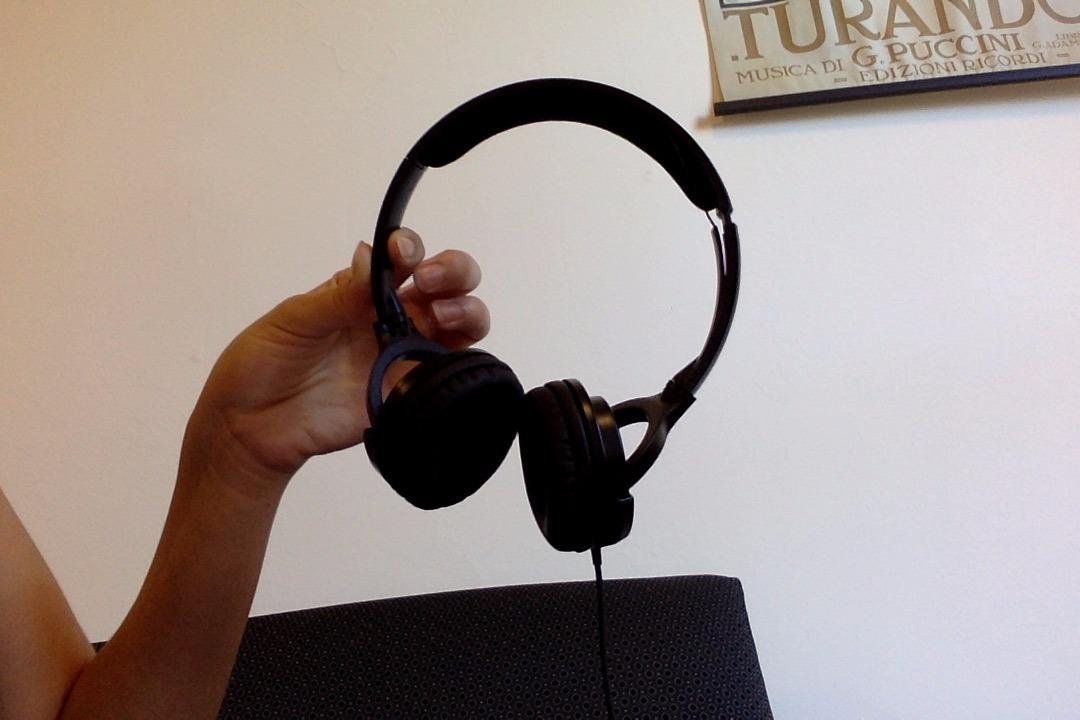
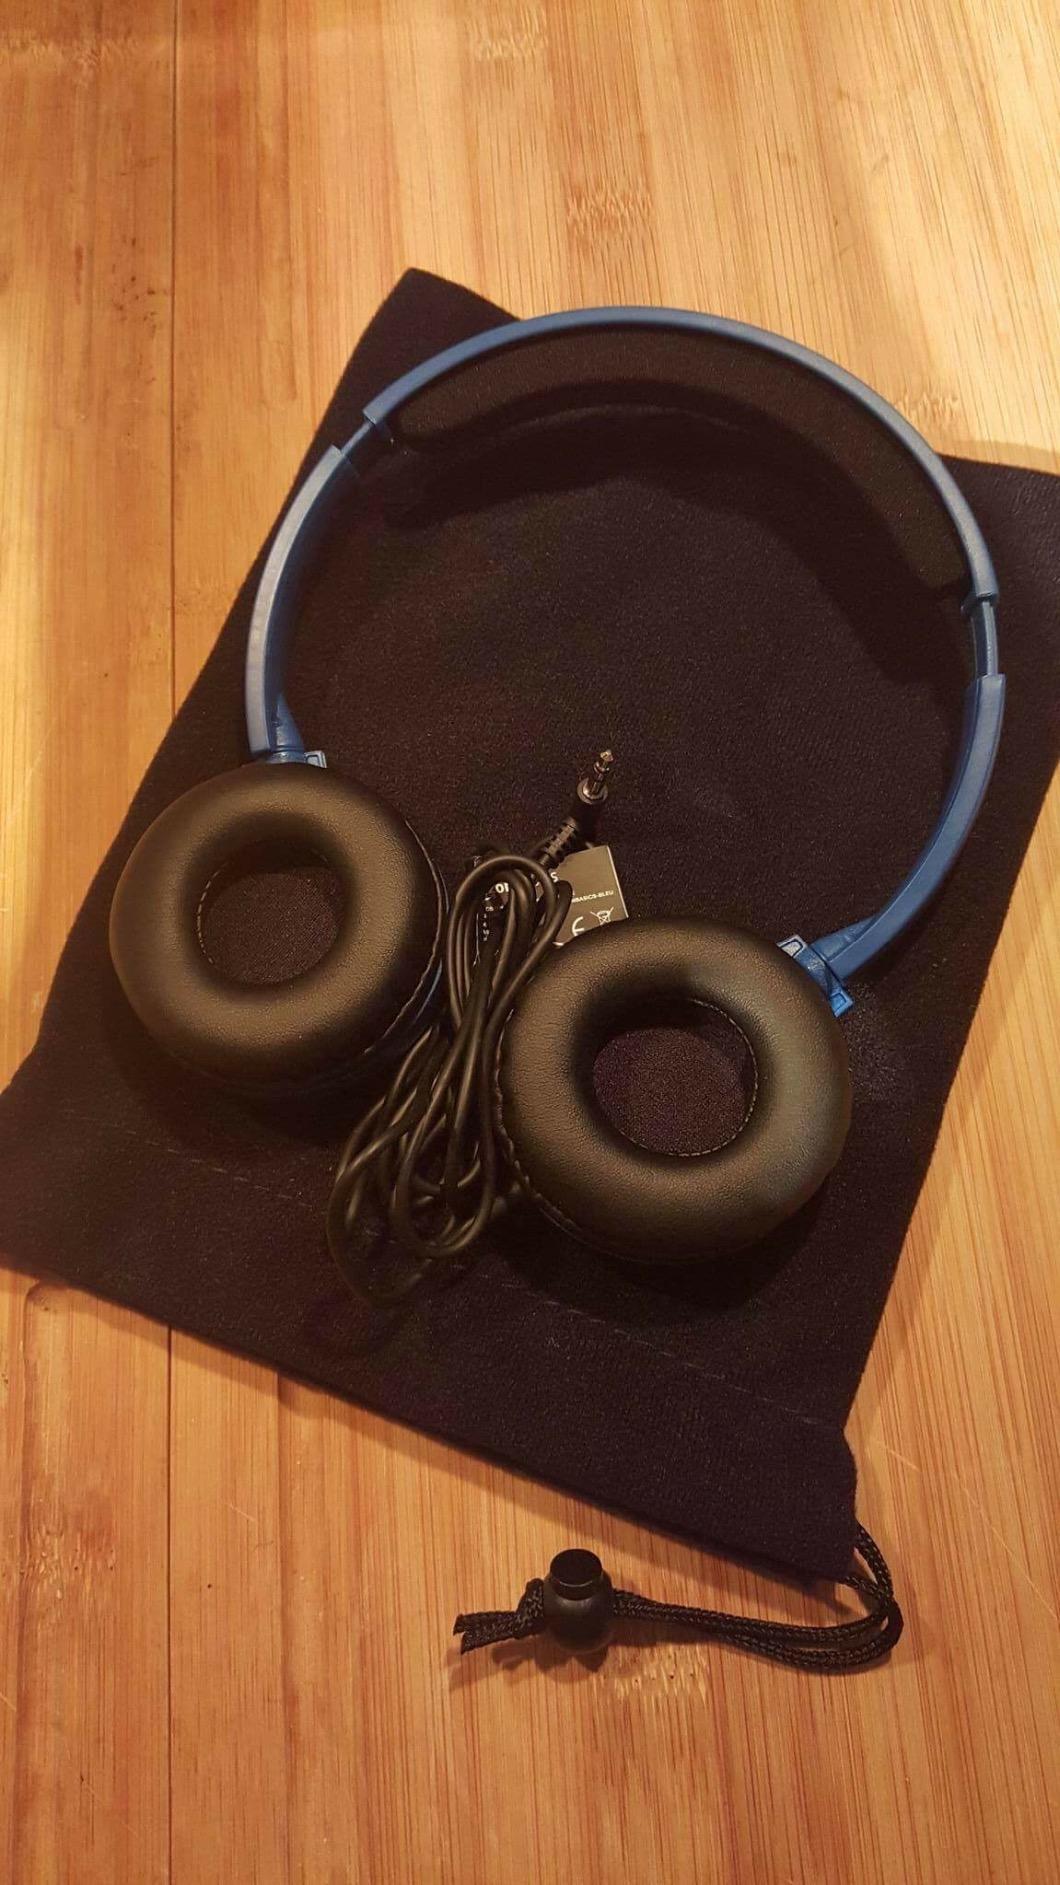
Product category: headphones
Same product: yes